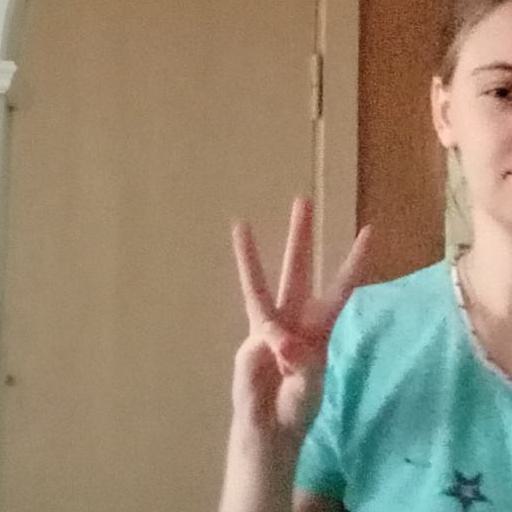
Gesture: three